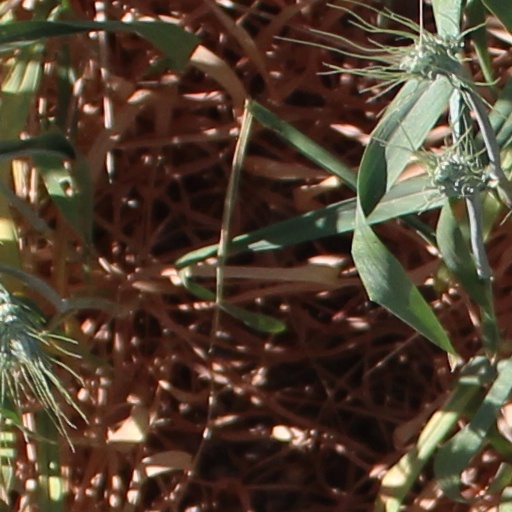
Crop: wheat